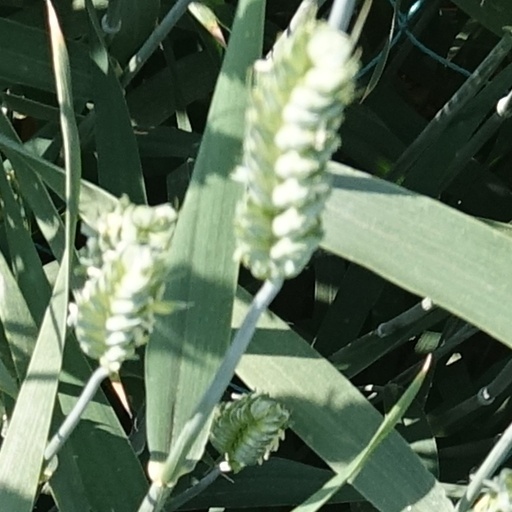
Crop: wheat